Worcester Market Building

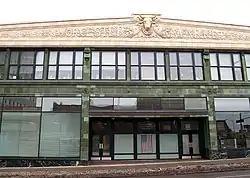

The Worcester Market Building is a historic commercial building at 627 Main Street in Worcester, Massachusetts. When it was built in 1914, it was believed to be the largest grocery supply building in the nation. It was built for Fayette Asyril Amidon, who had founded the Worcester Market in 1894 after establishing a similar enterprise in Providence, Rhode Island. The building was designed by Oreste Ziroli, an Italian immigrant who worked as a draftsman for the building's builder, J. W. Bishop. The exterior of the building is terracotta that has been decorated with medallions on agricultural themes.